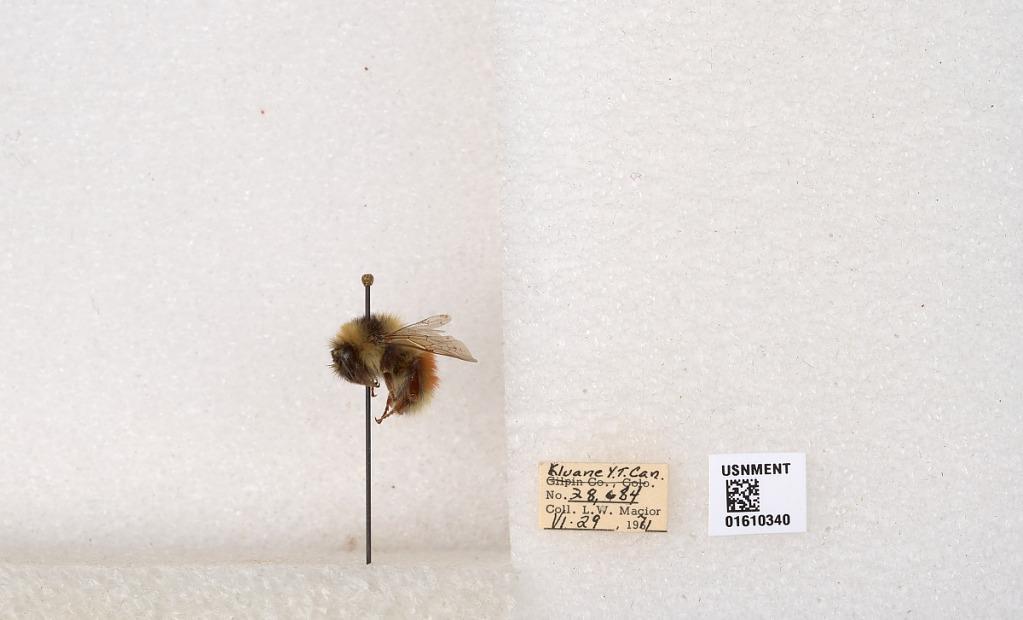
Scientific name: Bombus (Pyrobombus) sylvicola Kirby
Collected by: L. Macior
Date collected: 1971-6-29
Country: Canada
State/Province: Yukon Territory
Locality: Kluane National Park and Reserve
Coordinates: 60.7493, -139.504